Papers, Please

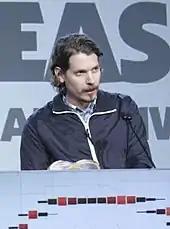
Lucas Pope accepting an award for the game at the 2014 Game Developers Conference

At the end of each in-game day, the player earns money per entrant that is properly processed as well as from any bribes collected, lowered by citation penalties for protocol violations. The player then must decide on a simple budget for rent, food, heat and other necessities for their family, if the player goes into debt, the game ends with a game over. Accepting bribes risks being discovered and imprisoned by the government. As relations between Arstotzka and nearby countries deteriorate, sometimes due to terrorist attacks, new rules are added such as denying entry to citizens of specific countries or demanding new types of documentation. The player may be challenged with moral dilemmas as the game progresses, such as allowing the supposed spouse of an immigrant through despite lacking complete papers at the risk of accepting a terrorist into the country. The game uses a mix of scripted encounters interspersed between randomly generated entrants.